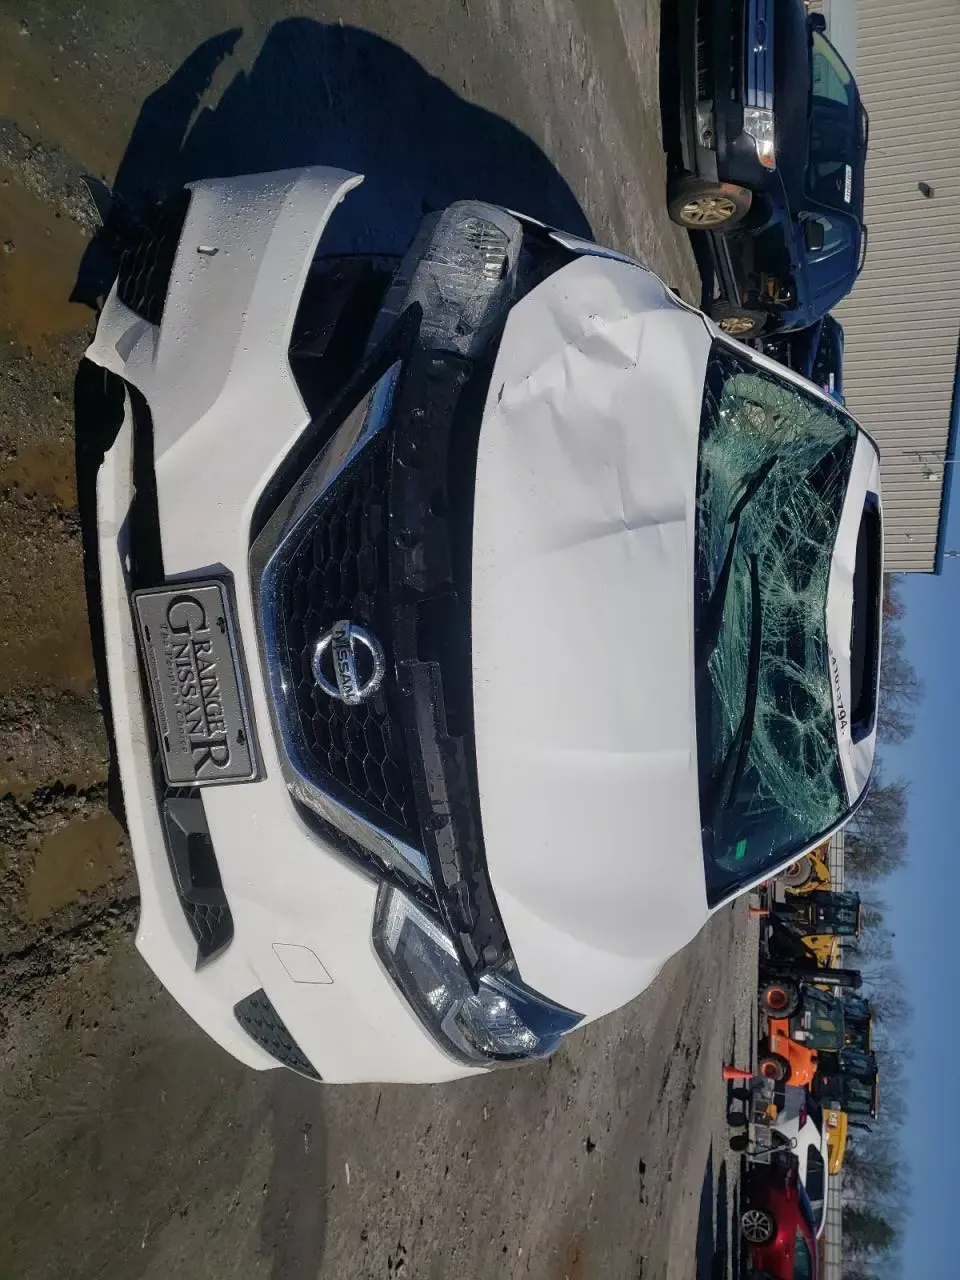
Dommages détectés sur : pare-choc avant, feu avant droit, capot, pare-brise avant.
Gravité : majeur